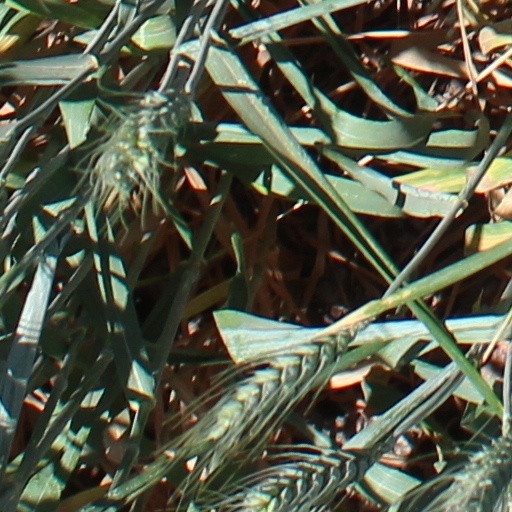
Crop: wheat